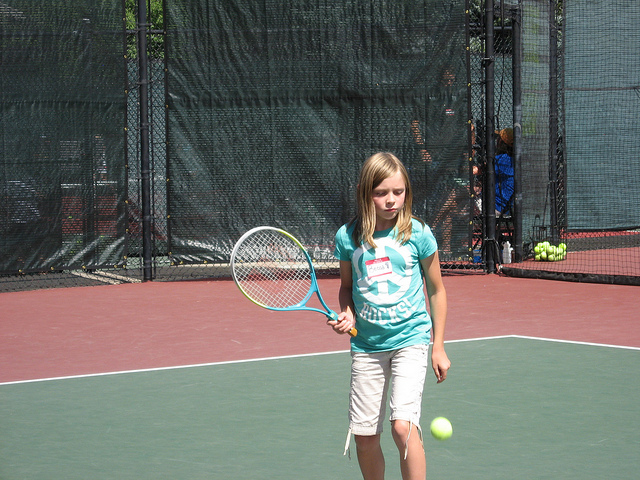
đứa trẻ đang cầm vợt tennis chơi trên sân